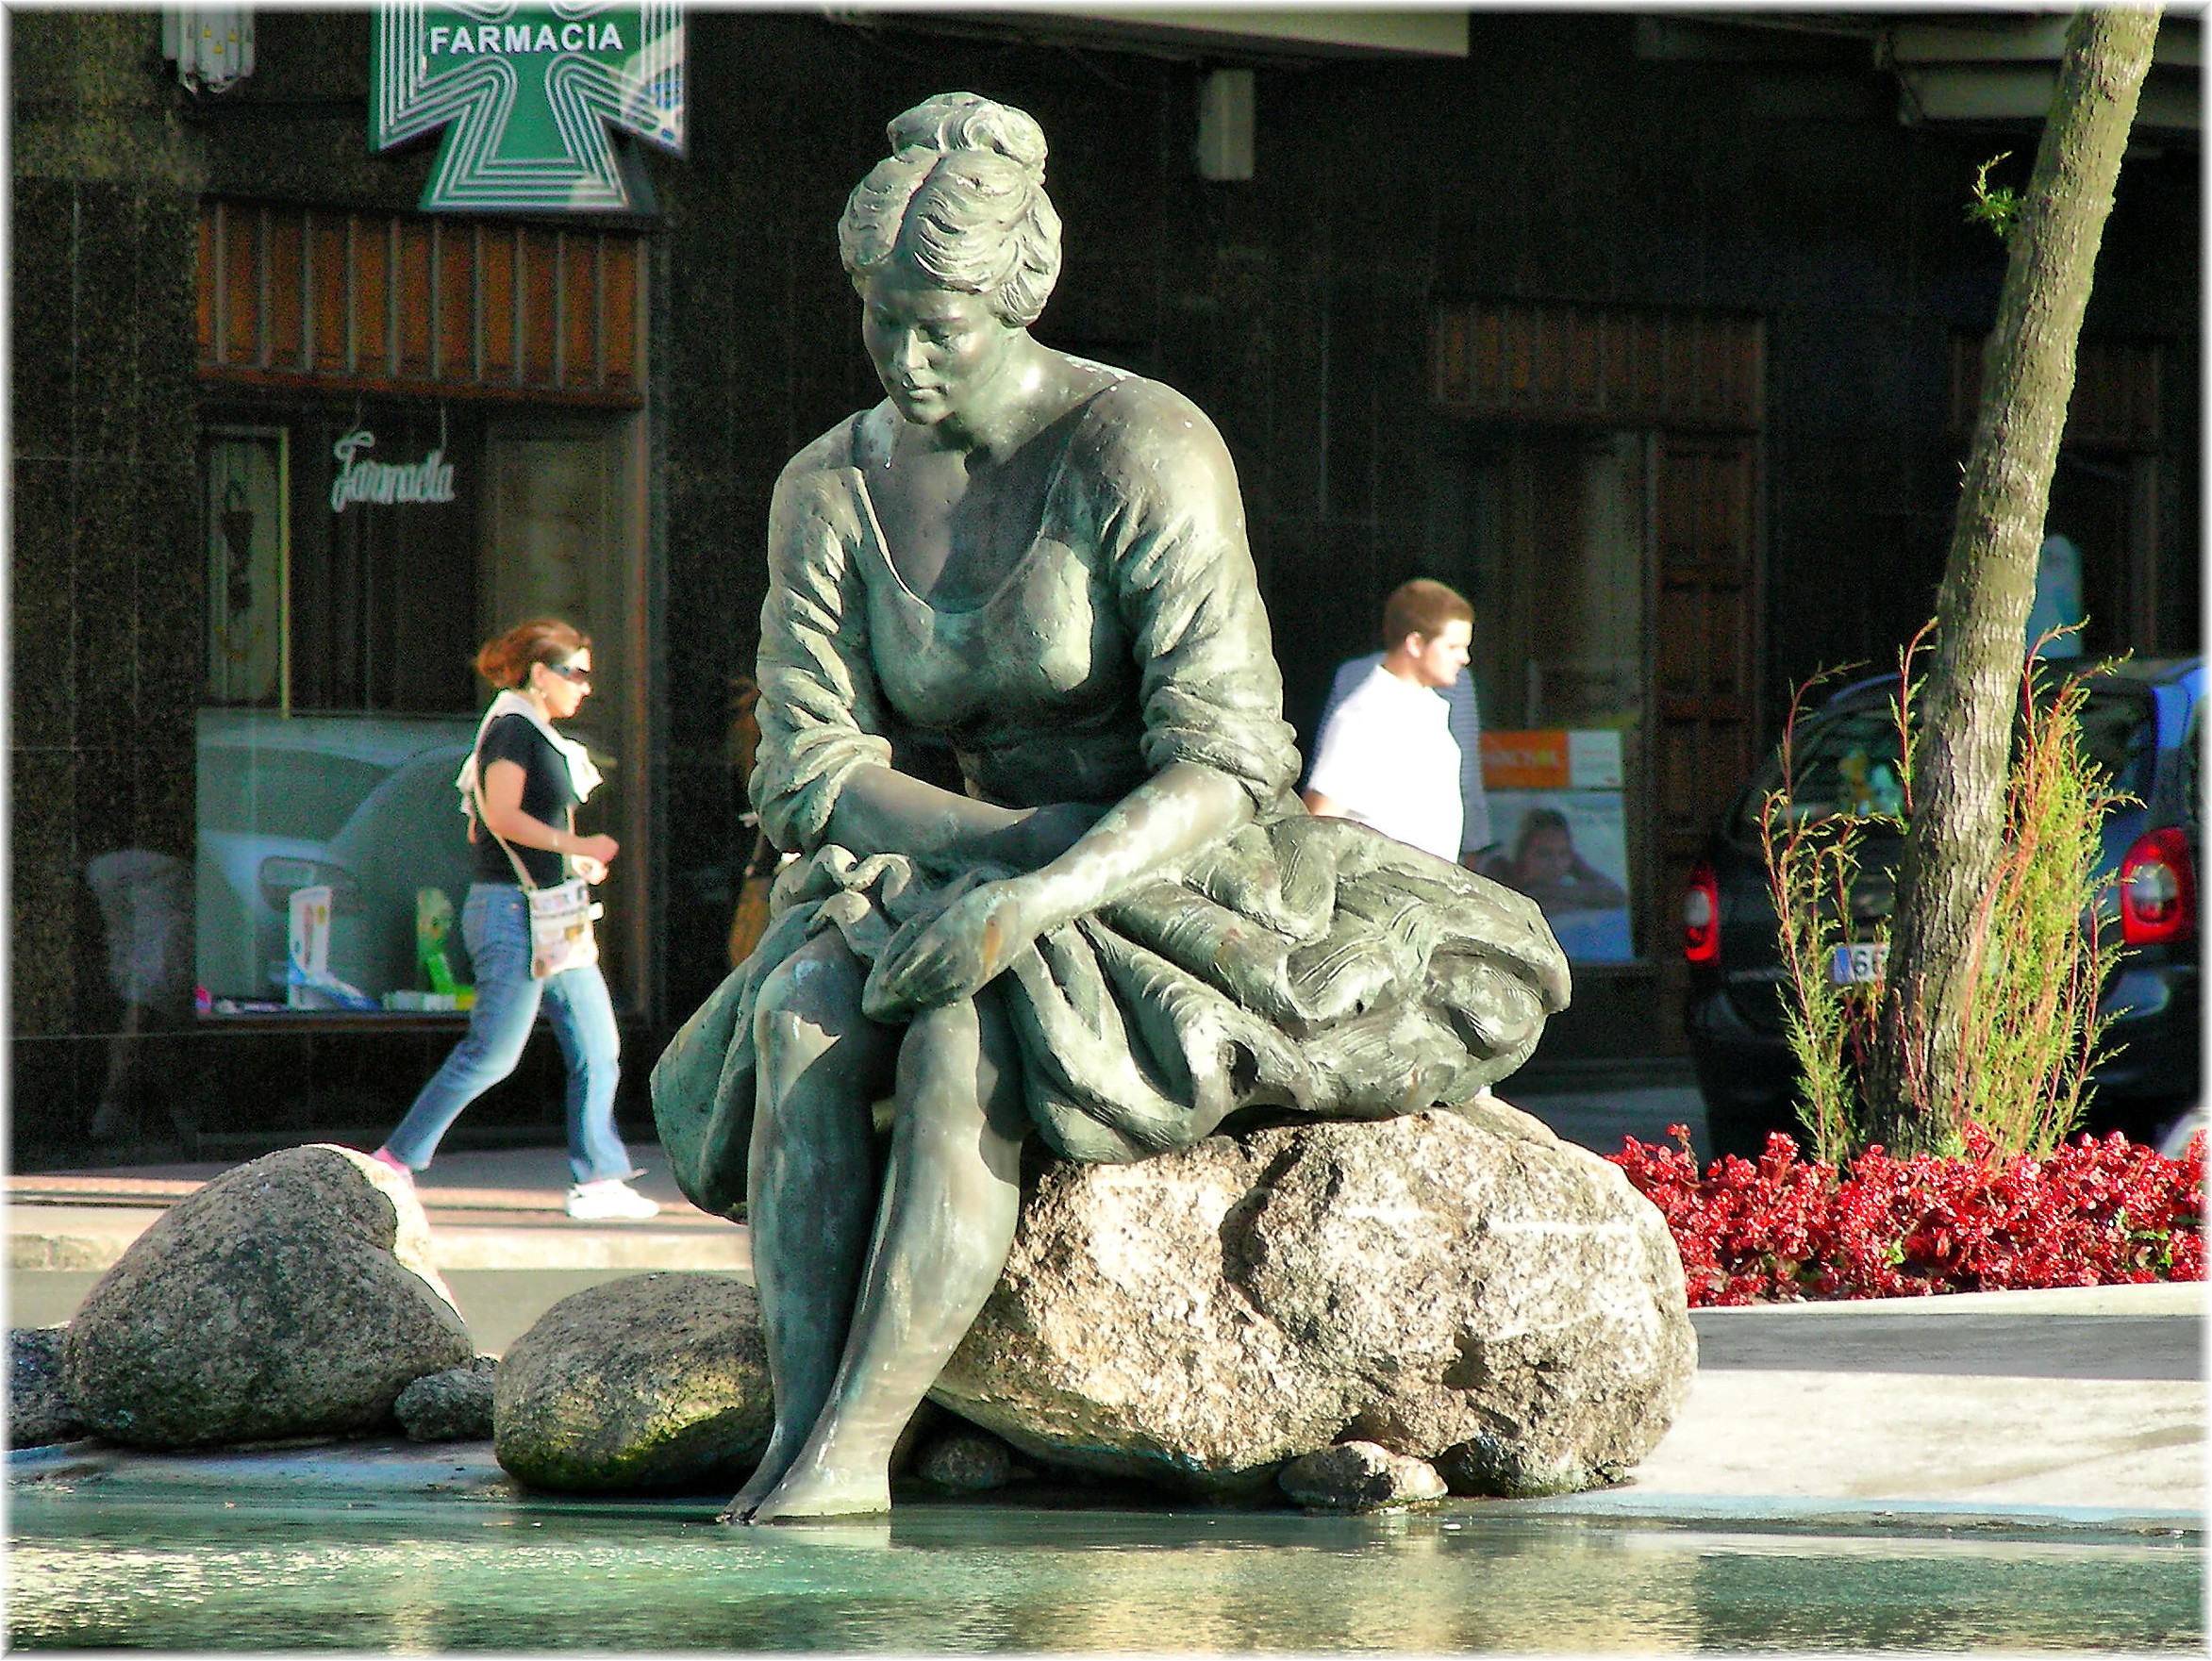
water, city, urban, monument, europe, statue, sitting, metal, sculpture, art, spain, espagne, temple, europa, agua, arte, galicia, ciudad, mygearandme, urbanart, cidade, espana, urbana, screenshot, galiza, mythology, auga, corunna, galice, urbe, paseomaritimo, monumentos, esculpture, lacoruna, ciudades, urbanas, esculturas, esculptures, acoru a, coru a, catalinas, human positions